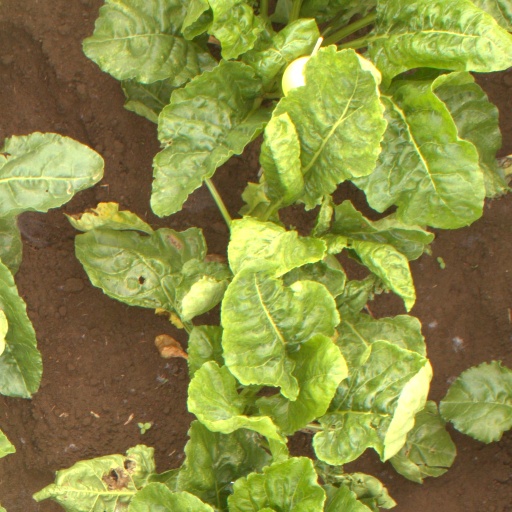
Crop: sugar beet